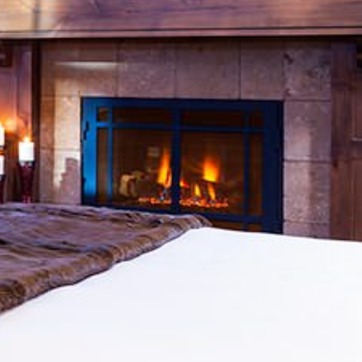
Material: other